Particle

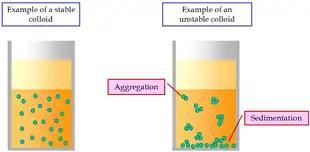
Examples of a stable and of an unstable colloidal dispersion.

The term "particle" is usually applied differently to three classes of sizes. The term "macroscopic particle", usually refers to particles much larger than atoms and molecules. These are usually abstracted as point-like particles, even though they have volumes, shapes, structures, etc. Examples of macroscopic particles would include powder, dust, sand, pieces of debris during a car accident, or even objects as big as the stars of a galaxy.